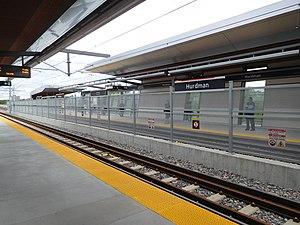
Station Hurdman de la ligne de la Confédération à Ottawa
Hurdman est une station intermodale de transport en commun située à Ottawa, en Ontario. La station permet la correspondance entre la ligne de la Confédération de l'O-Train et les circuits d'autobus empruntant le Transitway du sud de la ville.